Eugène Carpezat

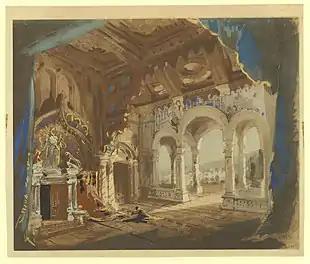

Eugène Louis Carpezat (Paris, 4 November 1833 – Paris, 26 February 1912) was an acclaimed French scenographer in the Belle Époque.